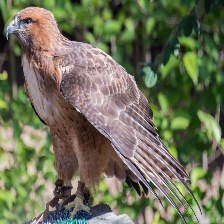
Species: RED TAILED HAWK
Scientific name: BUTEO JAMAICENSIS